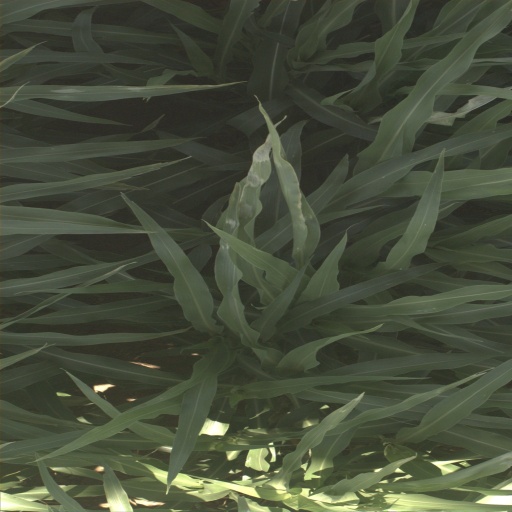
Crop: sorghum